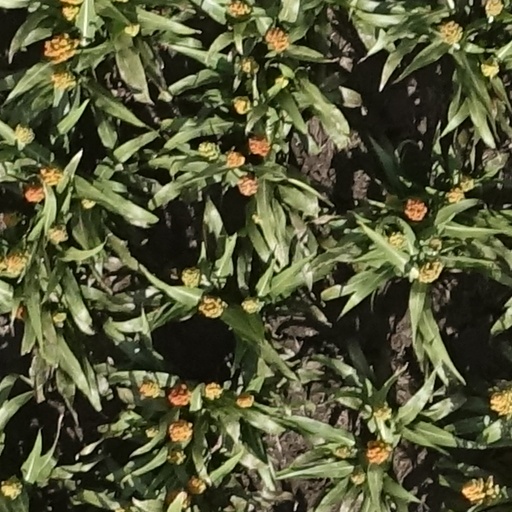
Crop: sorghum